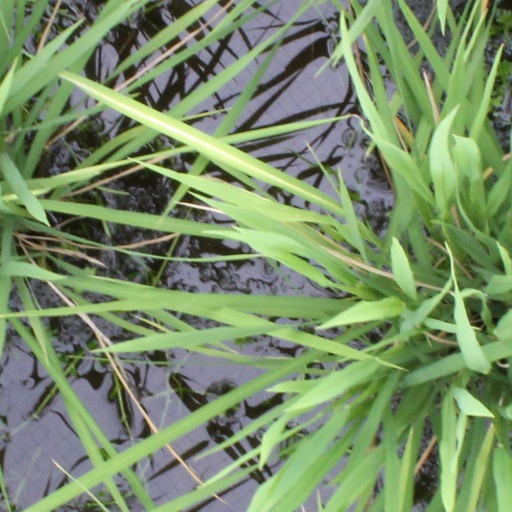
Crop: rice